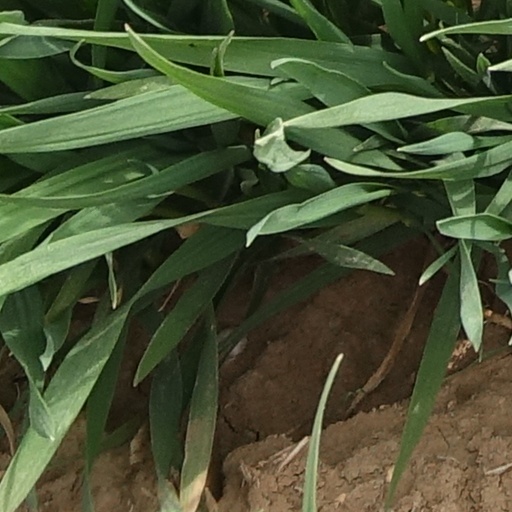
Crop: wheat